Jane Rucker

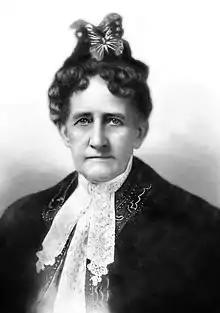

Jane Morris Rucker (January 29, 1830 – November 10, 1907) was a pioneer of Everett, Washington. She was the first female resident of Everett, coming to the area in 1889. Jane Rucker and two of her sons, Wyatt and Bethal, were among the largest landowners of the city. Wyatt and Bethal executed real estate dealings and were later known as the "Fathers of Everett," while Jane served as their partner and principal advisor.